Overdrive (band)

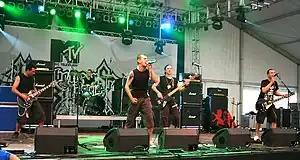
Overdrive performing live at the Sziget Festival in 2010

Overdrive is a Serbian hardcore punk/metalcore band from Zrenjanin.